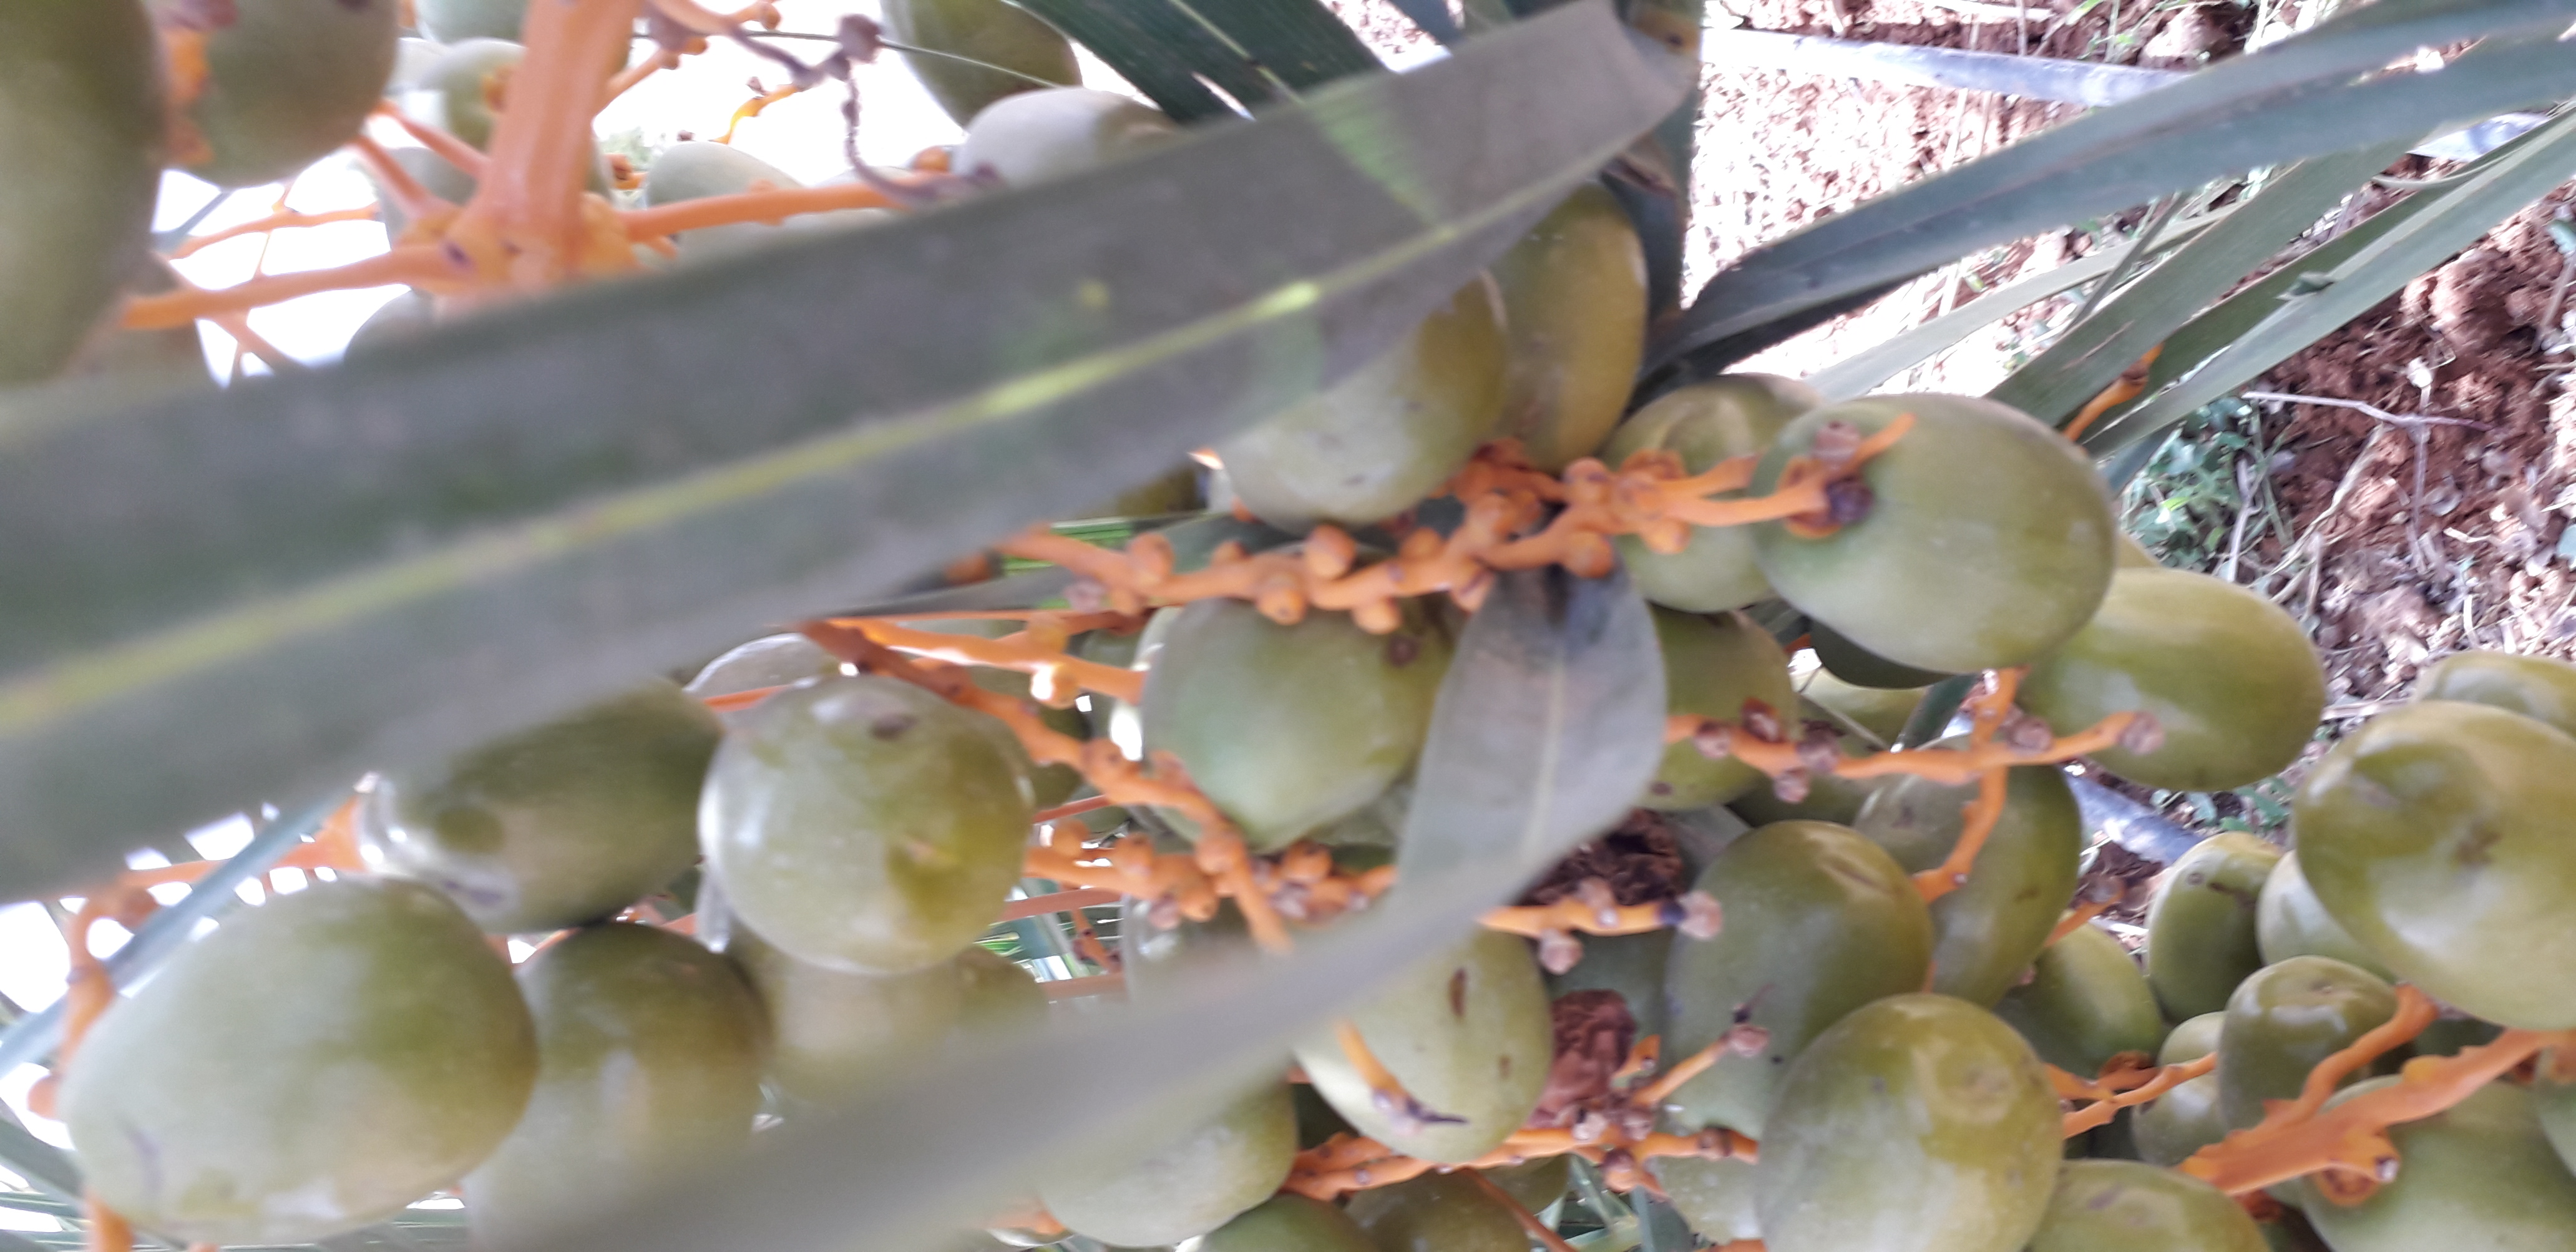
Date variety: Boufagous